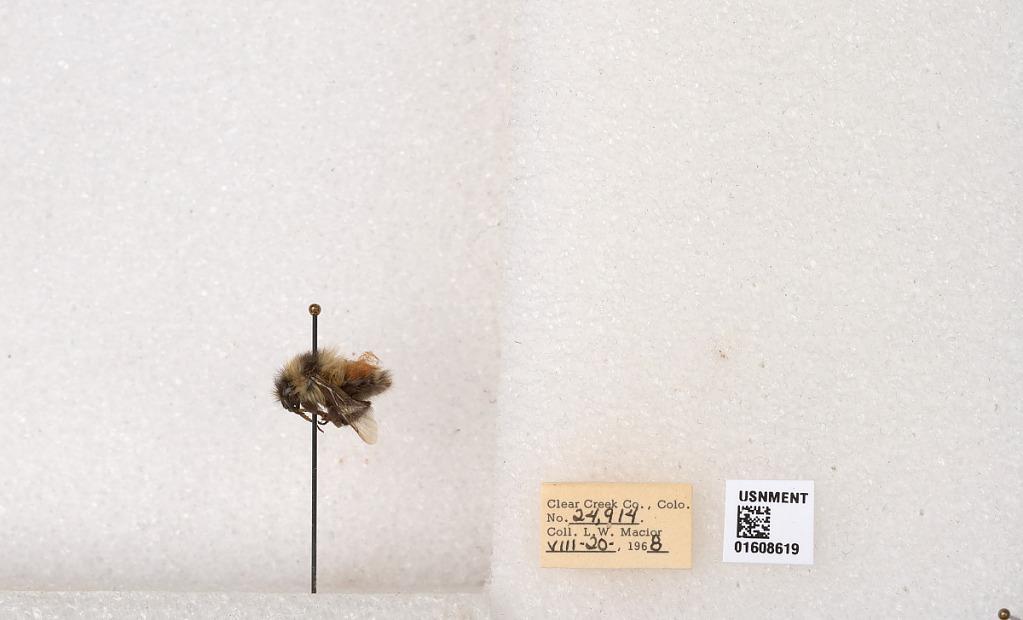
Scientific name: Bombus (Pyrobombus) sylvicola Kirby
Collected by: L. Macior
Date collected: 1968-8-20
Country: United States
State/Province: Colorado
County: Clear Creek
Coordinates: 39.6891, -105.644